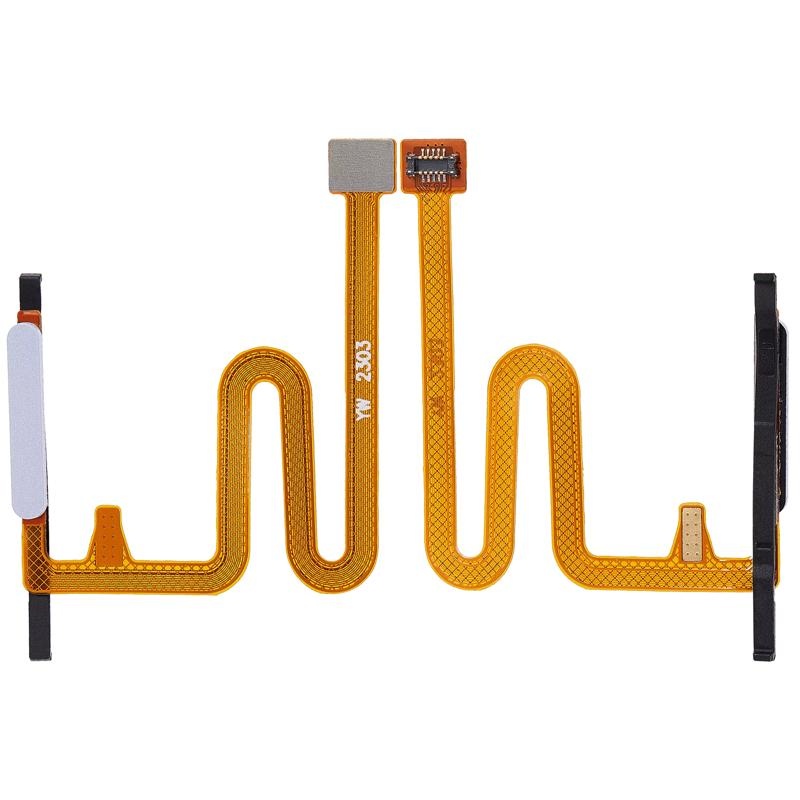
Lector de huella digital con cable flexible para Samsung Galaxy A14 (Plata)
Lector de huella digital con cable flexible para Samsung Galaxy A14 (Plata). Modelos: Galaxy A14. Hacemos envios a toda Guatemala, atendemos a mayoristas.
Brand: Samsung
Category: Electronics > Electronics Accessories > Computer Components > Input Devices > Fingerprint Readers